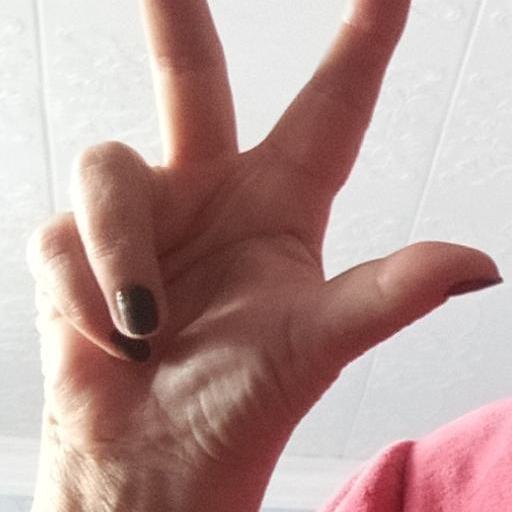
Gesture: three2